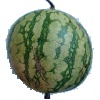
Label: watermelon